Governing Body of Suomenlinna

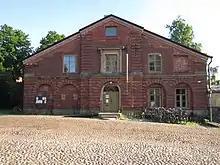
The office of the Governing Body of Suomenlinna at Suomenlinna C 40, 00190 Helsinki.

The Governing Body of Suomenlinna (Finnish: "Suomenlinnan hoitokunta") is a bureau belonging to the Ministry of Education and Culture in Finland, whose task is to restore, maintain, demonstrate and govern the island fortress of Suomenlinna, a Unesco World Heritage, in Helsinki, Finland. The governing body was founded in 1973 when ownership of Suomenlinna was transferred from the Finnish Defence Forces to a civilian government. The organisation is divided into four units, consisting of government, maintenance, world heritage and restoration services.